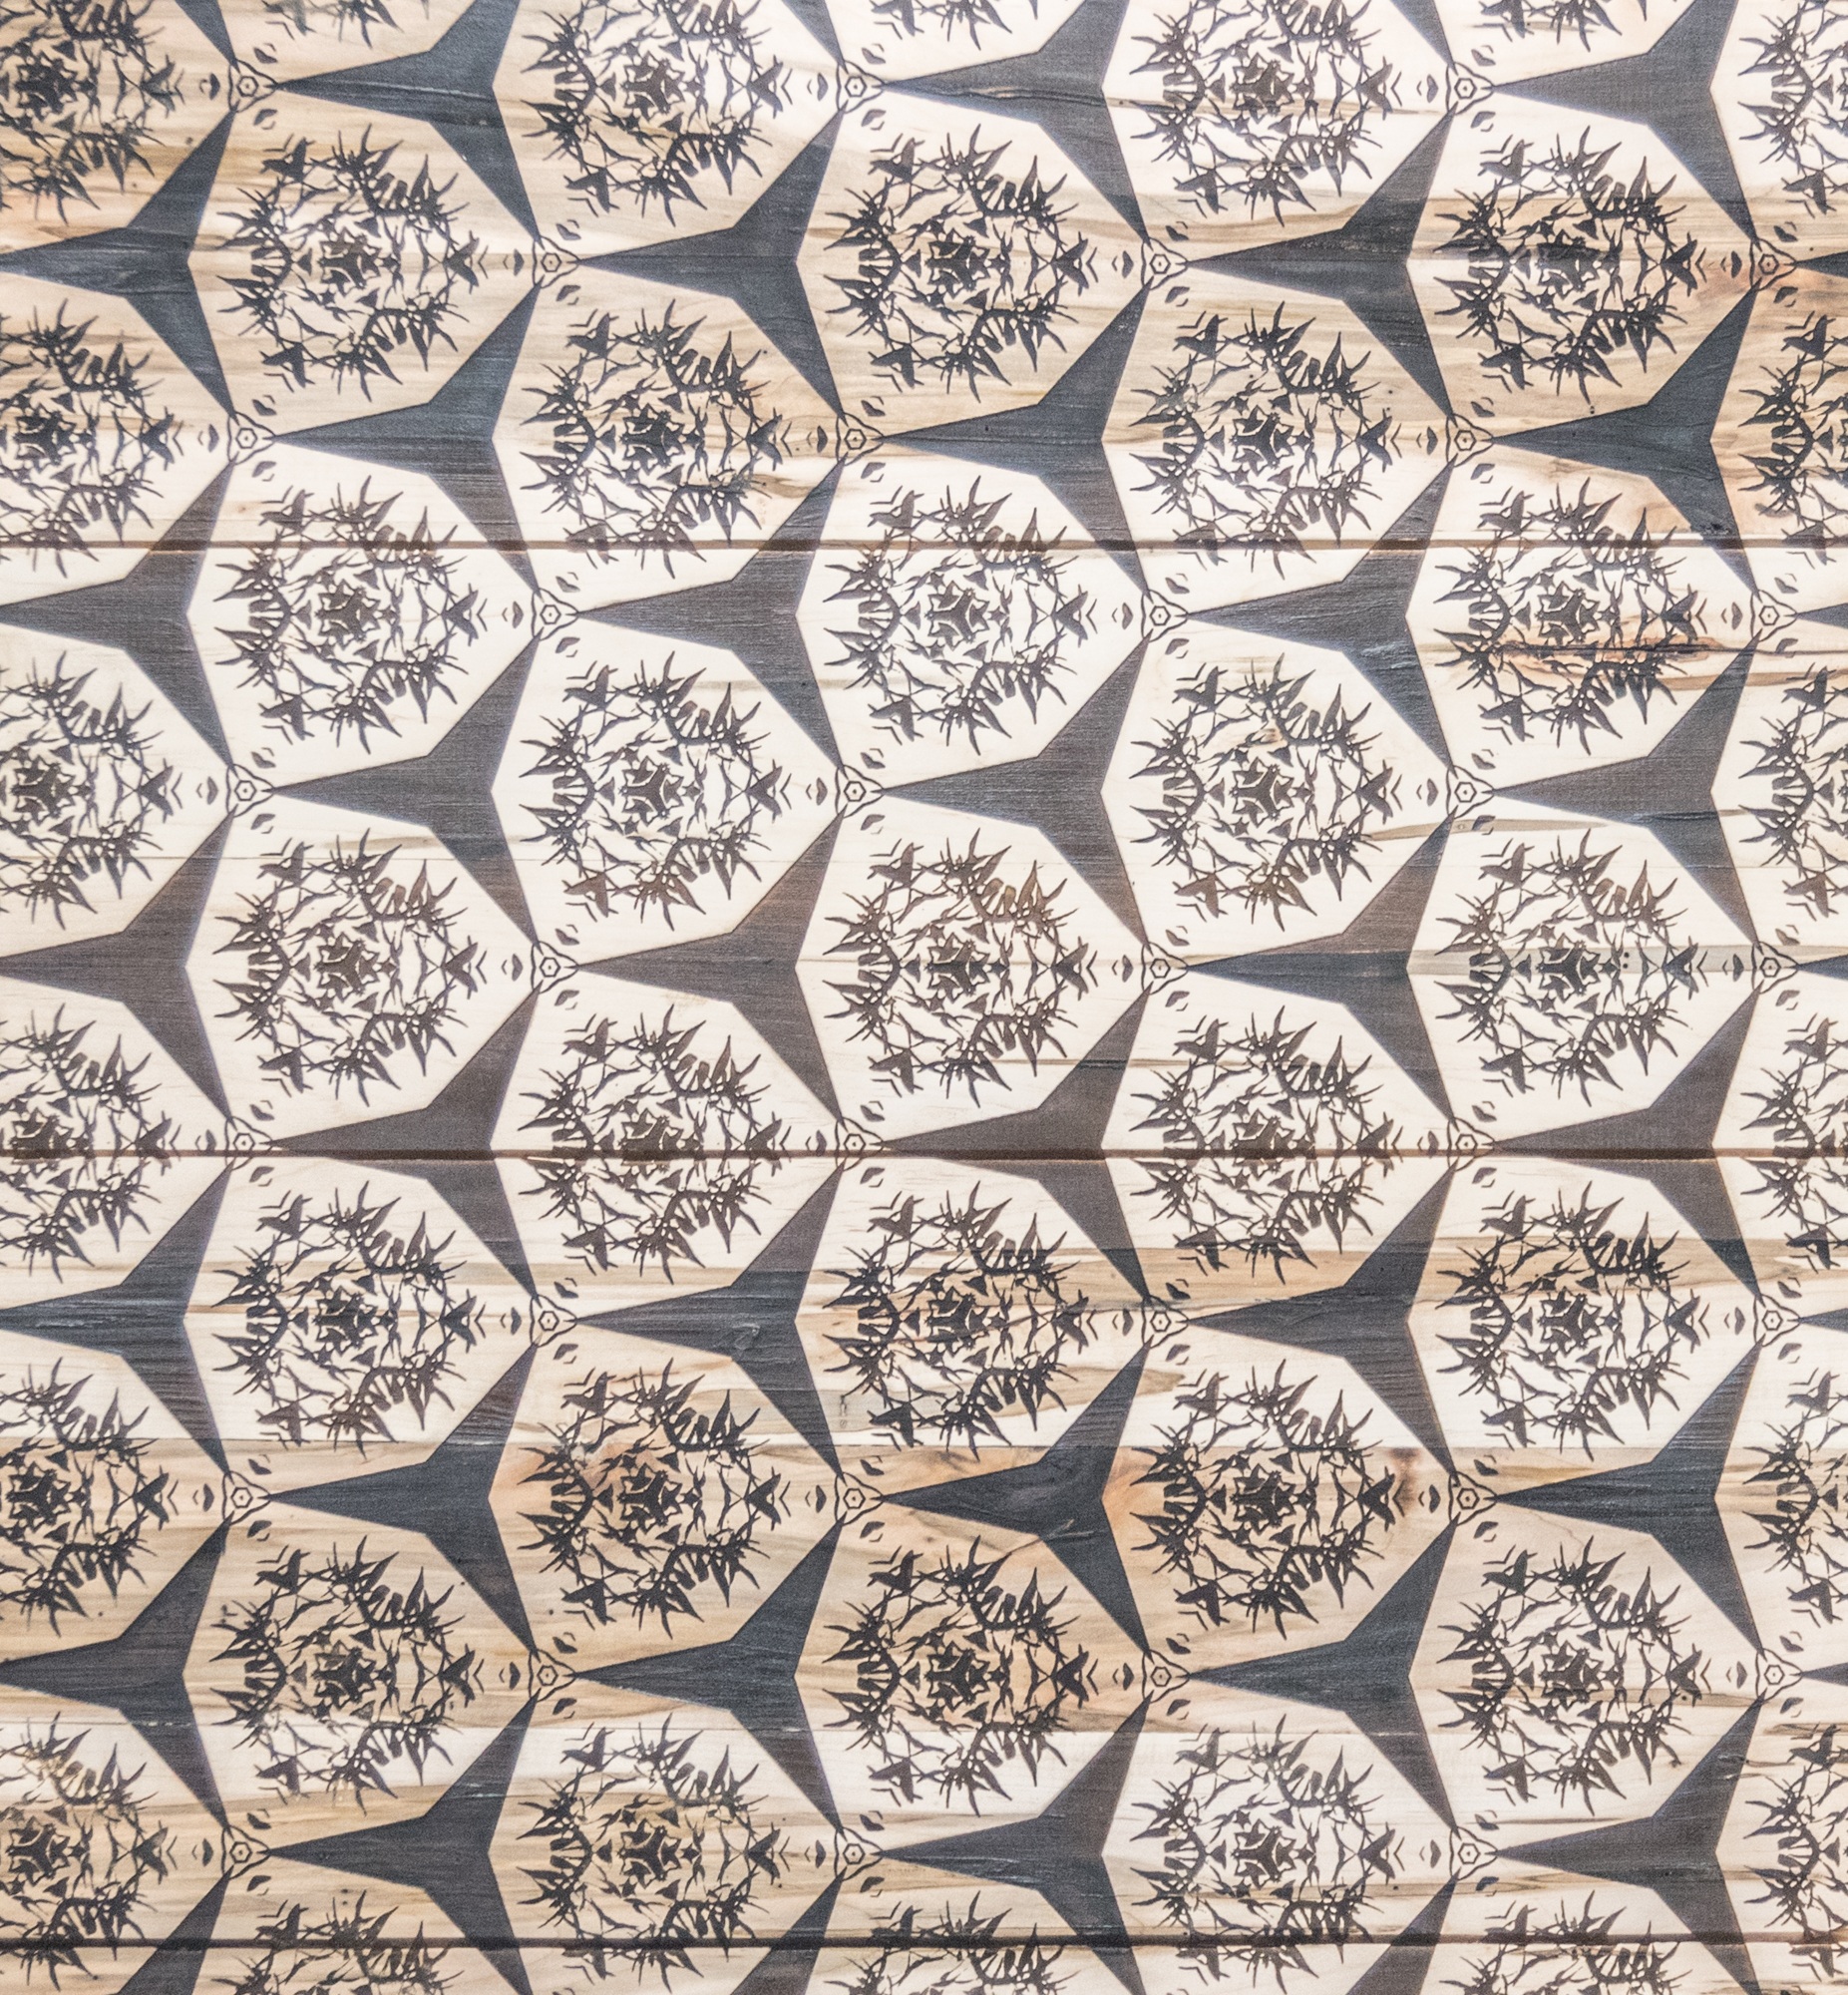
wood, pattern, line, furniture, circle, art, drawing, design, engraving, shape, small business, flooring, stone design, solid maple, gettingpsyched, custom products